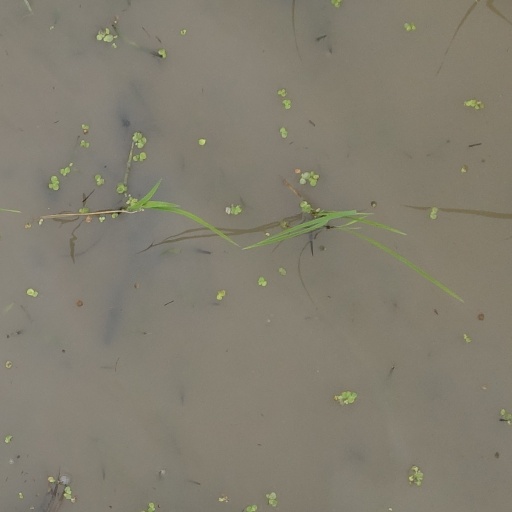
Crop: rice